Central neurocytoma

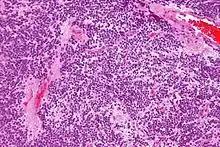
Micrograph of a central neurocytoma. H&E stain.

On the macroscopic scale, CNC tumors are grayish in color, resembling the gray matter that comes with areas of hemorrhage. The tumors are soft, ovid, lobulated to nodular masses that are generally well circumscribed. When dissecting the tumor, scientists experienced some grittiness, which they attribute to the presence of calcification.